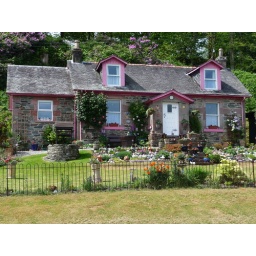
Another house full of flowers across from Loch Lomond in Scotland